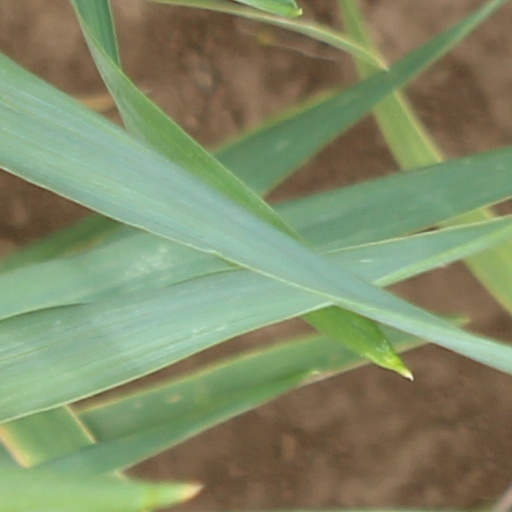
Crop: wheat